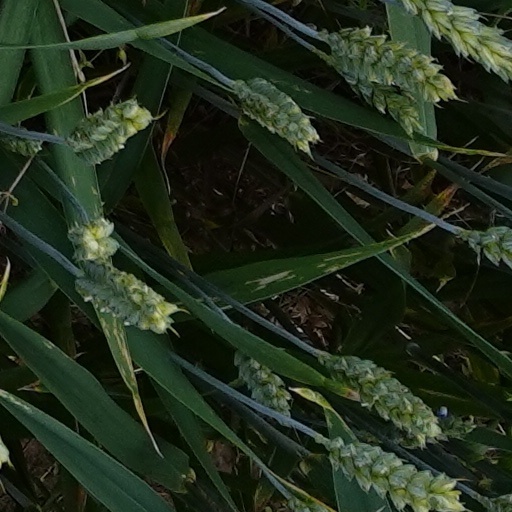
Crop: wheat